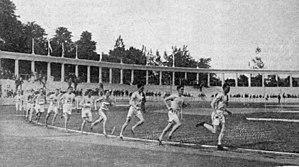
La finale du 5000 mètres aux JO de 1920.
Eric Backman, né le 18 mai 1896 à Acklinga et mort le 29 juin 1965 à Skövde, est un ancien athlète suédois spécialiste des courses de fond. En 1920, il remporte quatre médailles à l'occasion des Jeux olympiques d'Anvers.